Military beret

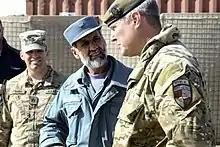
An officer of the Princess of Wales's Royal Regiment (on the right), showing the coloured backing patch behind the regimental cap badge

The beret is used in the various armed forces of Sweden.